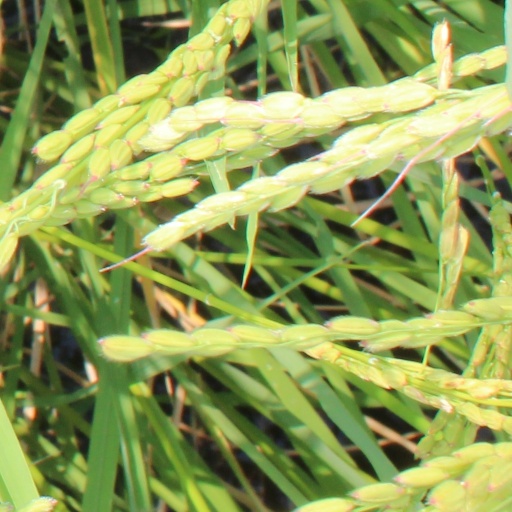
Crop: rice